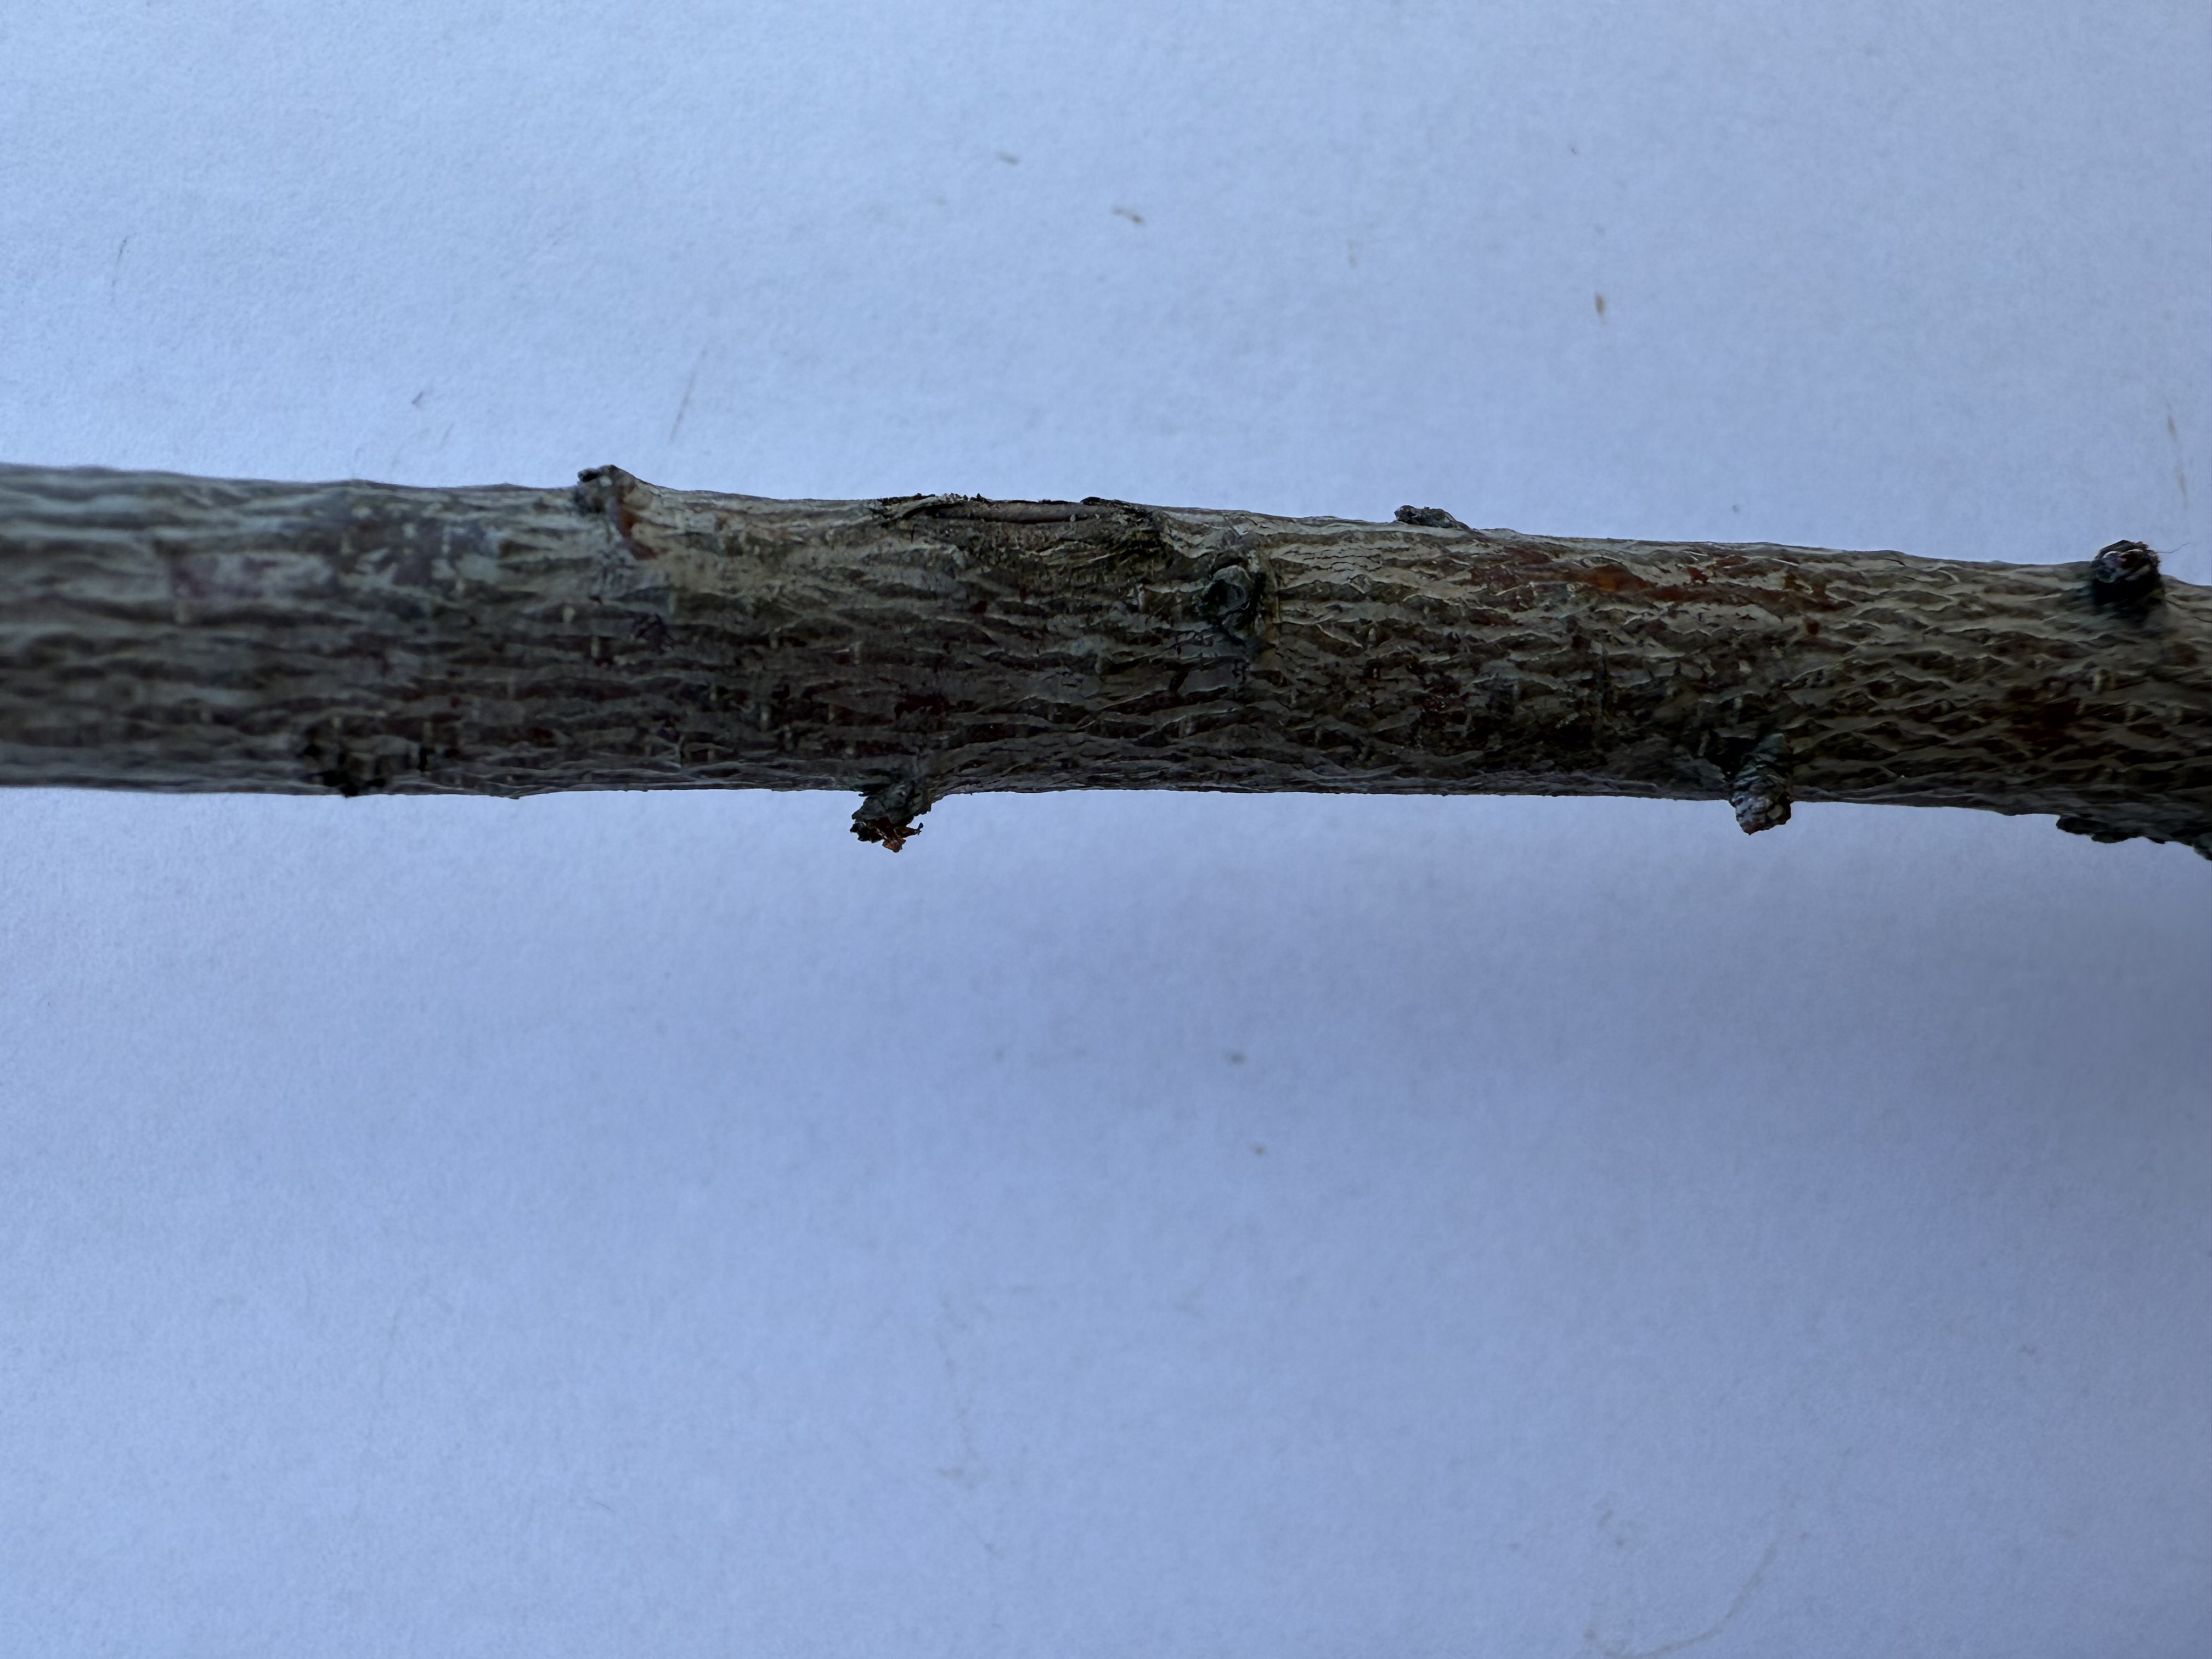
Variety: Fortune Plum